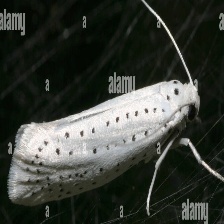
Species: BIRD CHERRY ERMINE MOTH